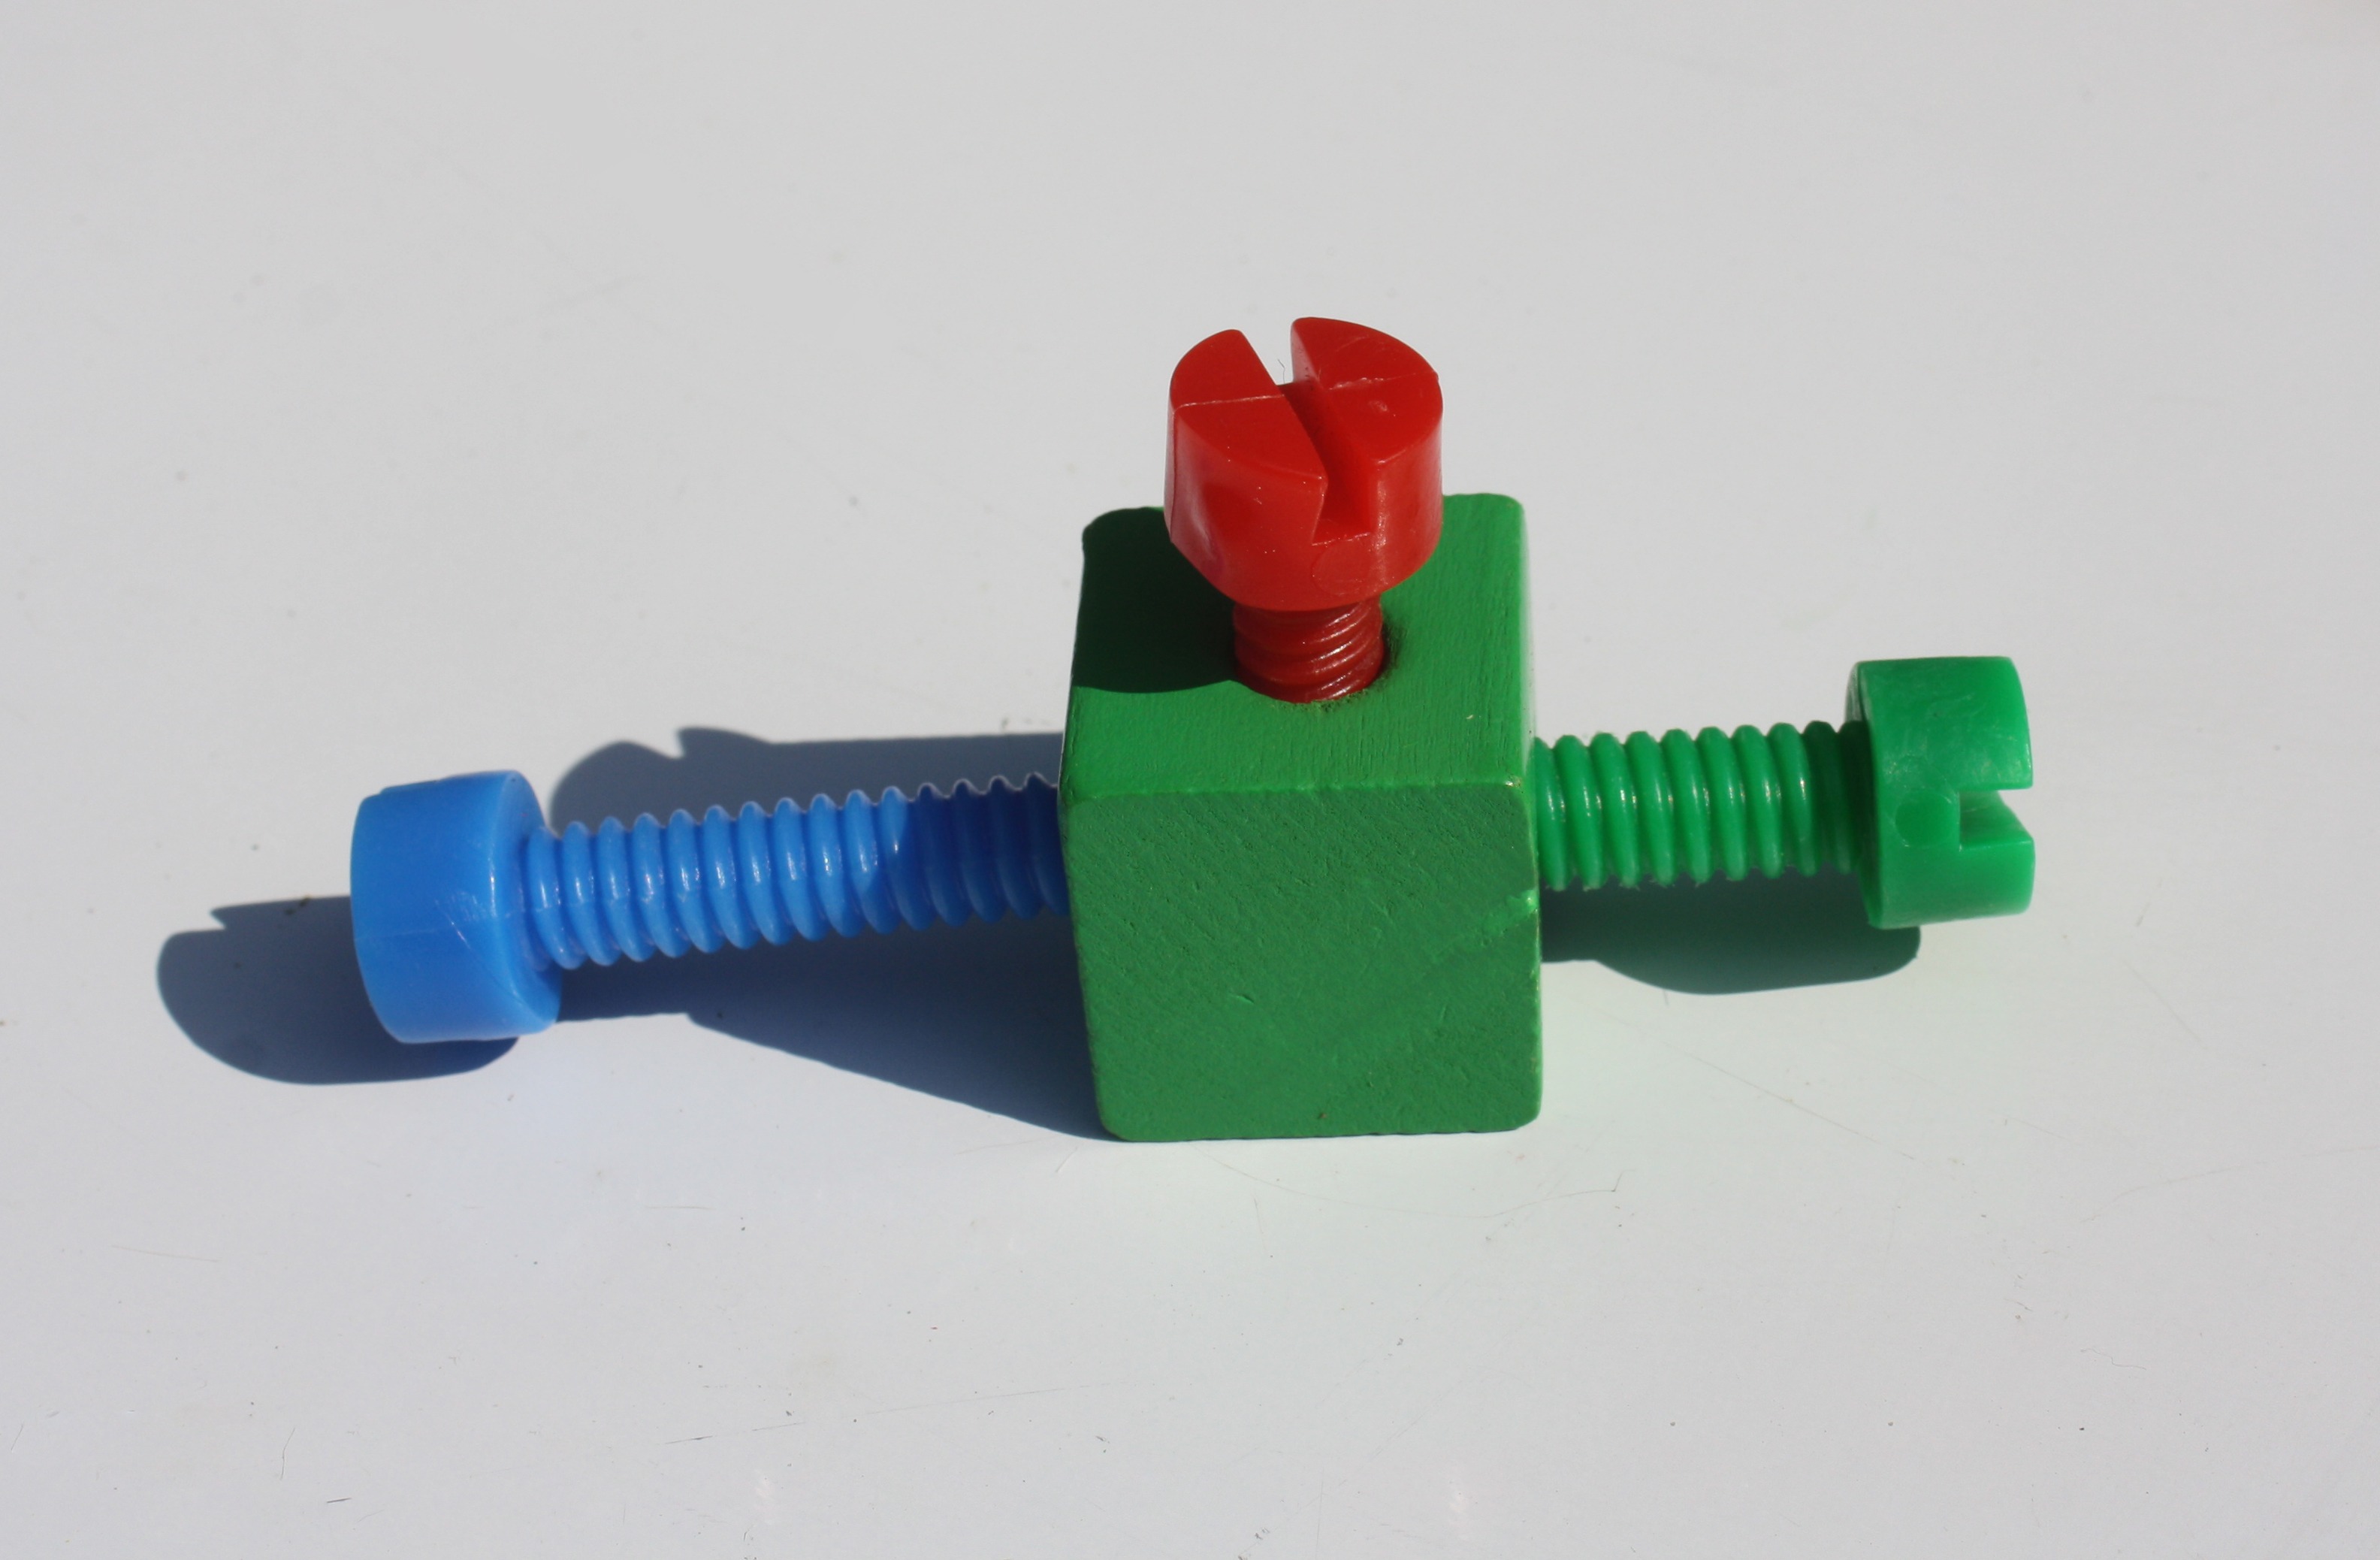
green, red, blue, colorful, toy, screw, product, make, kit, connection, regulation, set screws